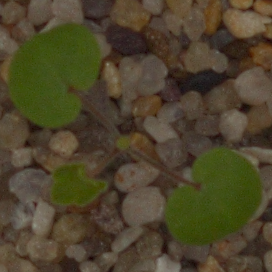
Label: smallflowered_cranesbill